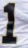
Number: 1